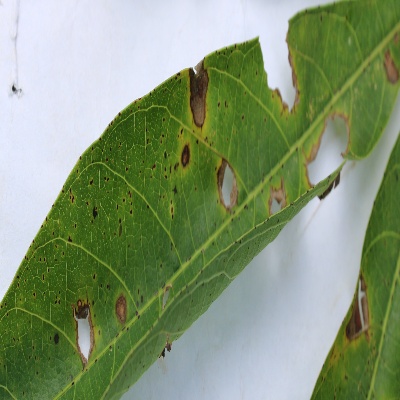
Crop: Cassava
Condition: brown spot